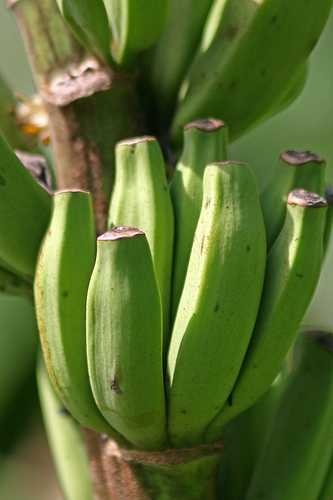
Label: Banana